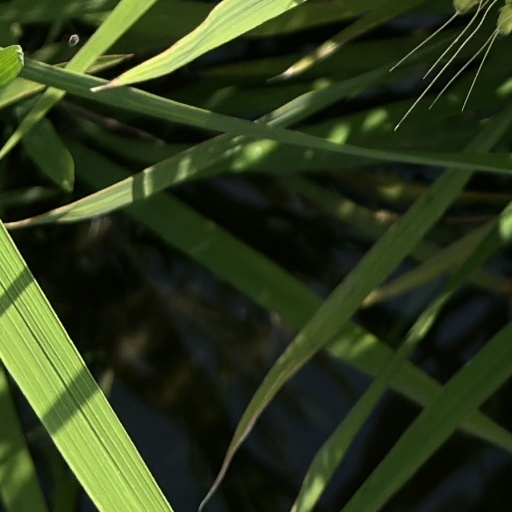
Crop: rice